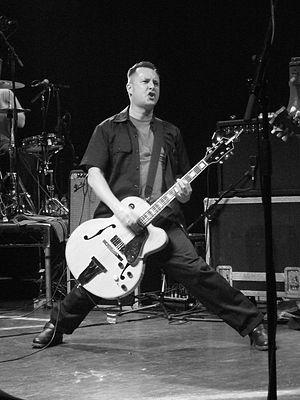
The Wonder Stuff est un groupe de rock anglais formé en 1986 à Stourbridge, West Midlands, dans le Black Country, en Angleterre. Il fut un temps associé à la scène grebo.